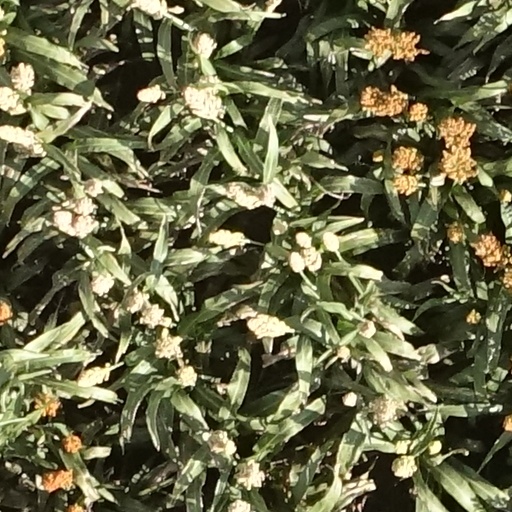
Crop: sorghum